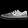
Label: Sneaker